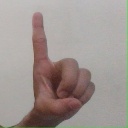
अक्षर: ड